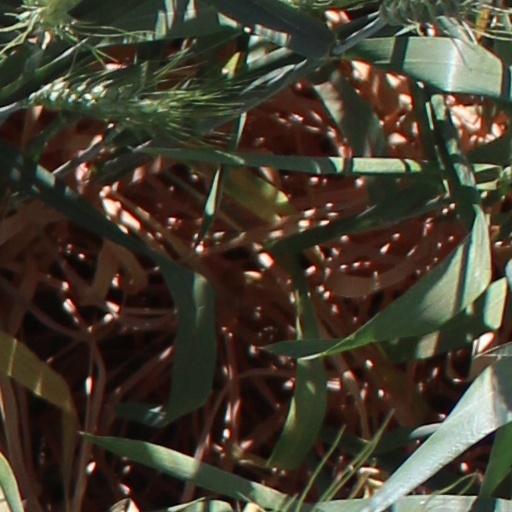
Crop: wheat